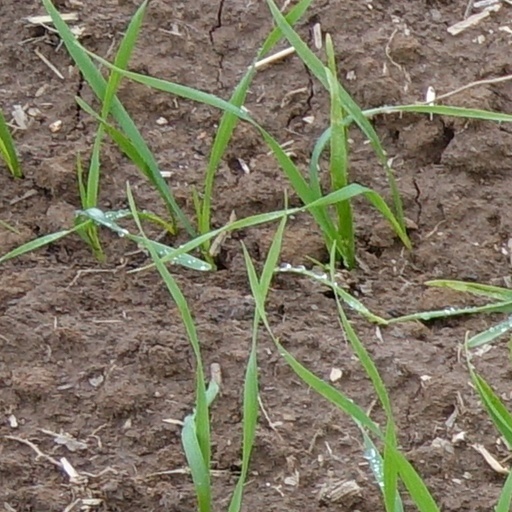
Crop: wheat